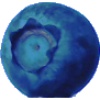
Label: Huckleberry 1